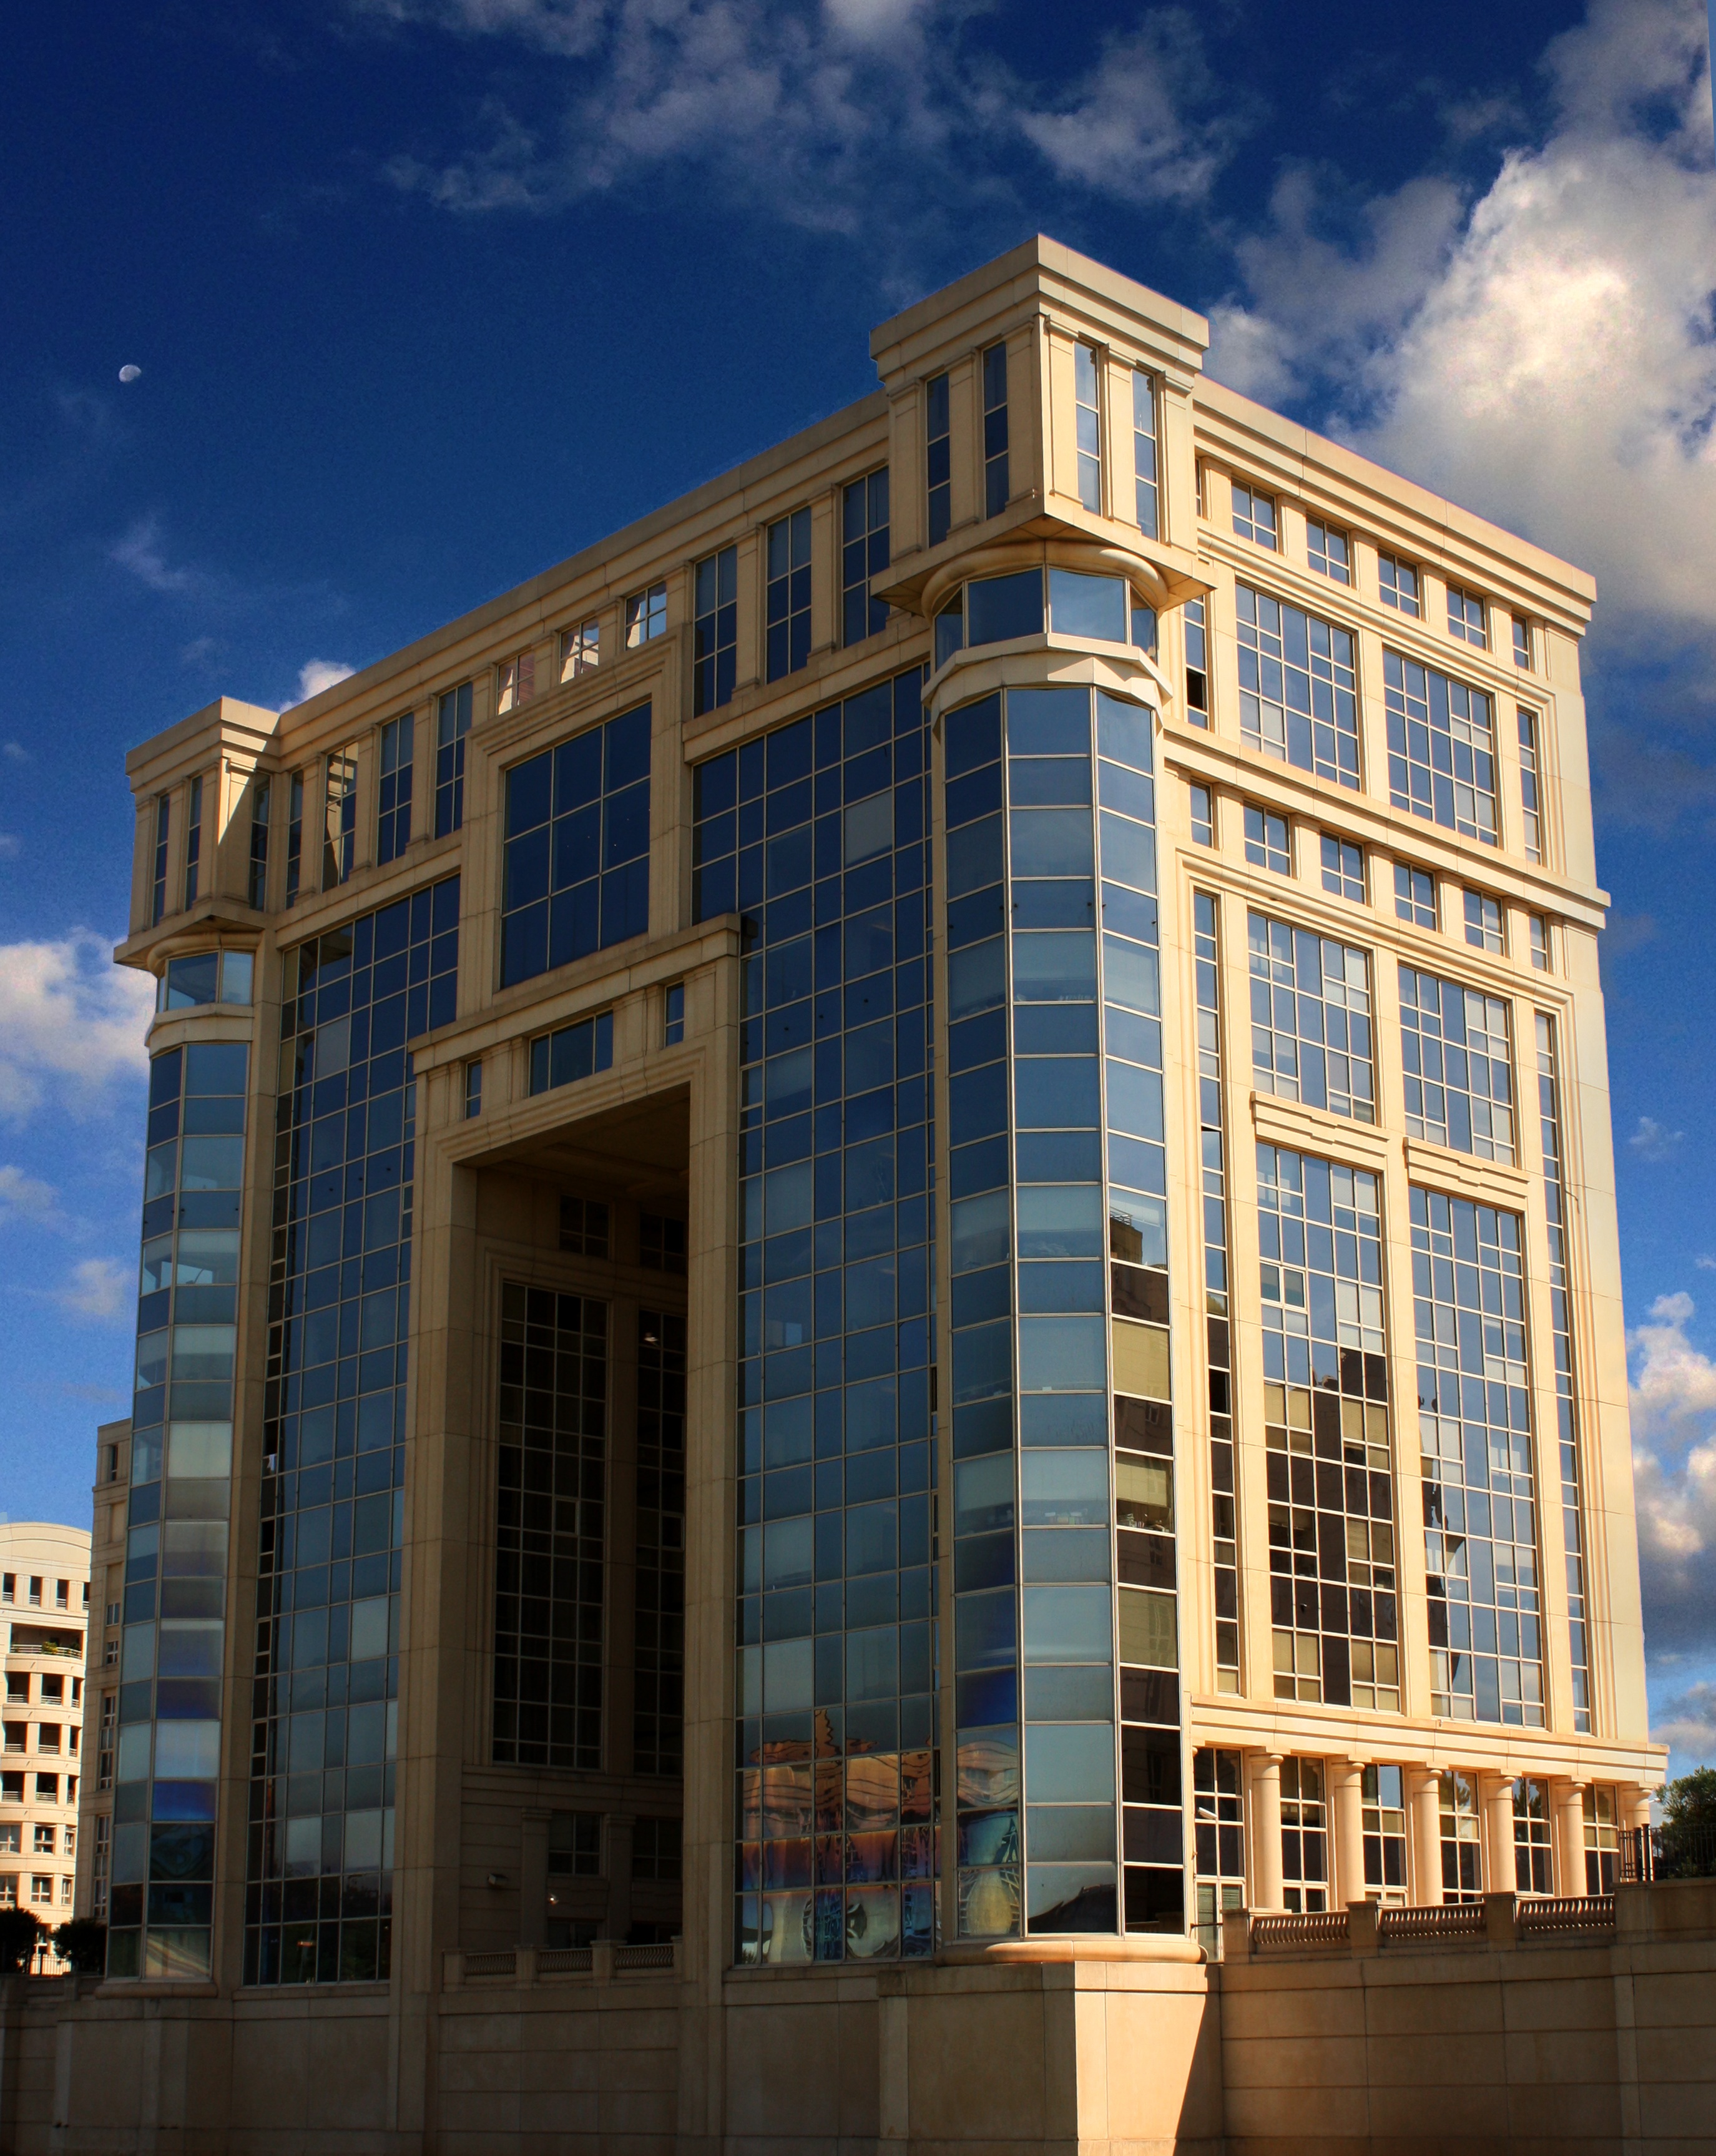
architecture, window, building, city, skyscraper, cityscape, downtown, landmark, facade, tower block, montpellier, commercial building, headquarters, metropolis, condominium, triumphal arch, urban area, residential area, window covering, area hotel